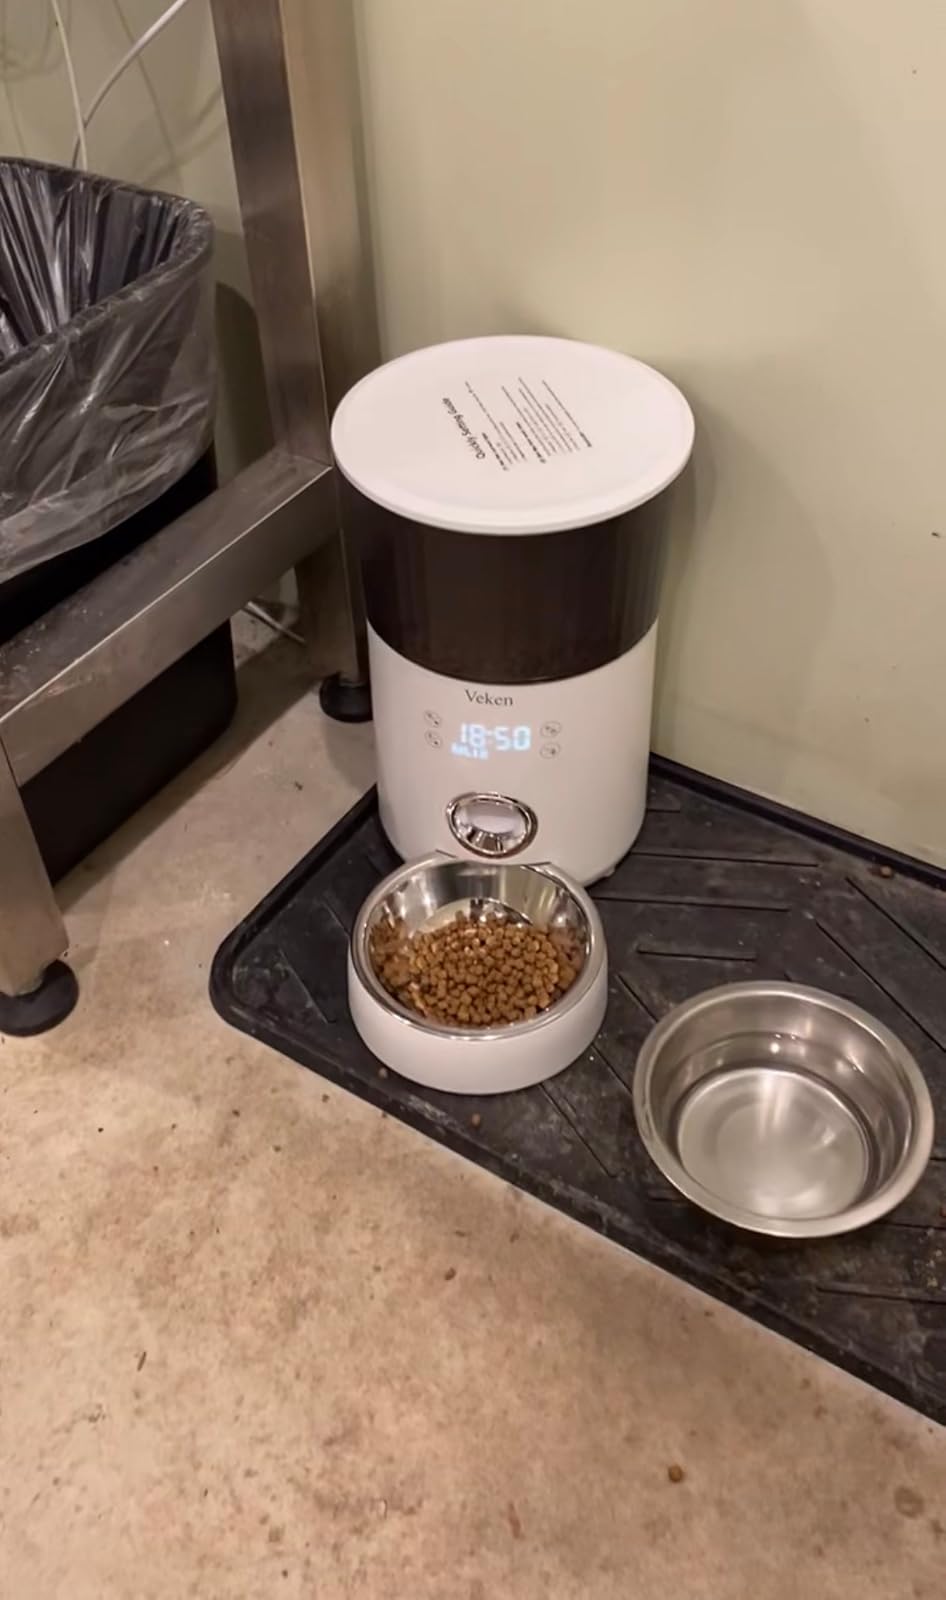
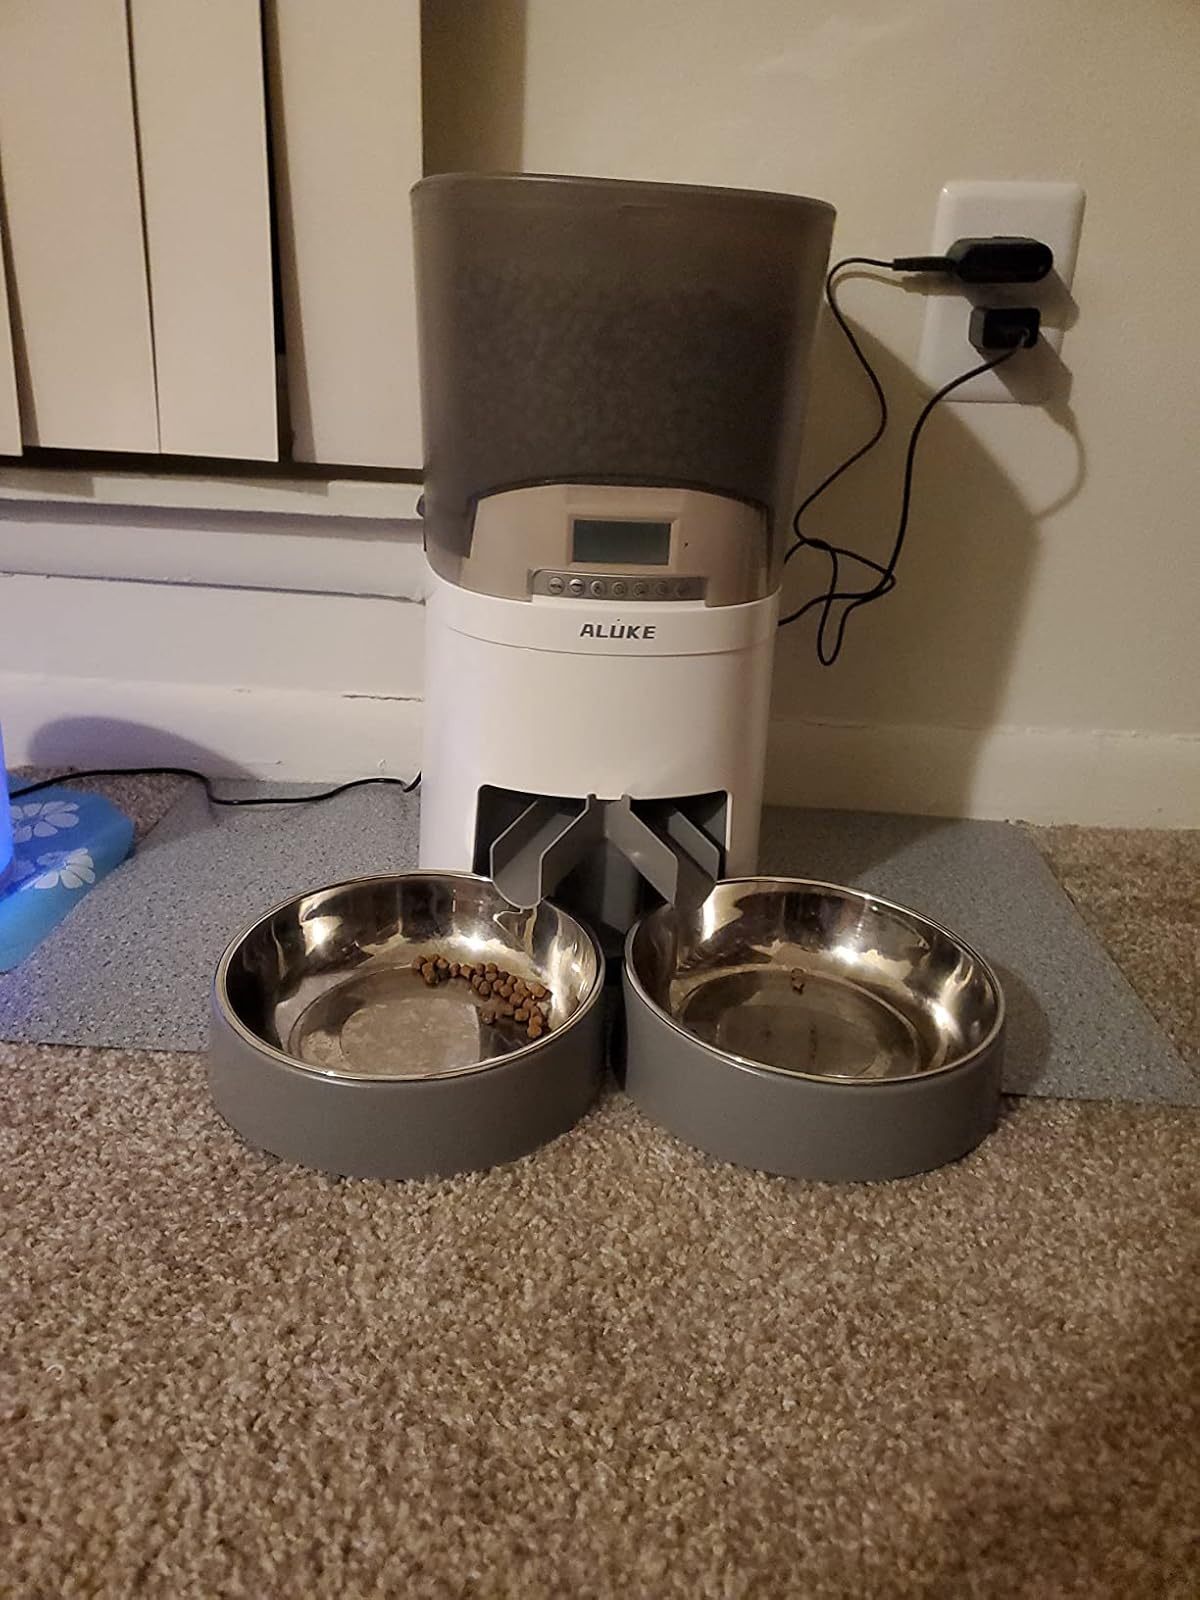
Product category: items_feeder
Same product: no